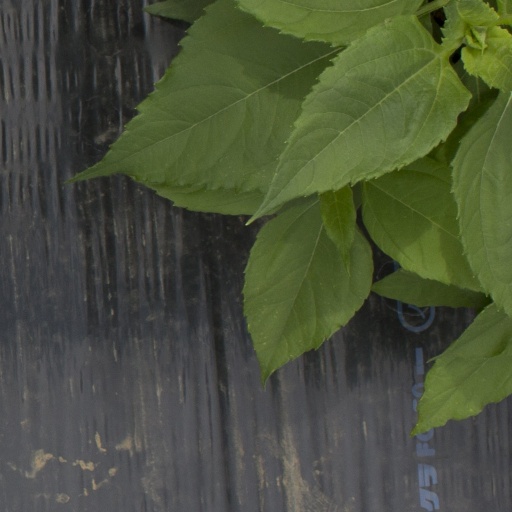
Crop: Jerusalem artichoke